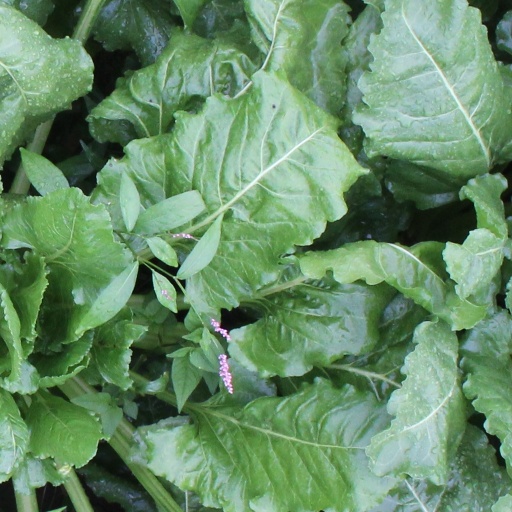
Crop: sugar beet